Achaeans (tribe)

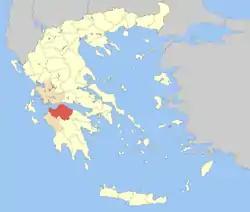
Map of Classical Achaea.

In the Classical era the Achaeans inhabited the region of Achaea in the northern Peloponnese, and later established colonies in Italy including Kroton and Sybaris.